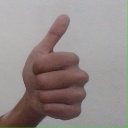
अक्षर: थ